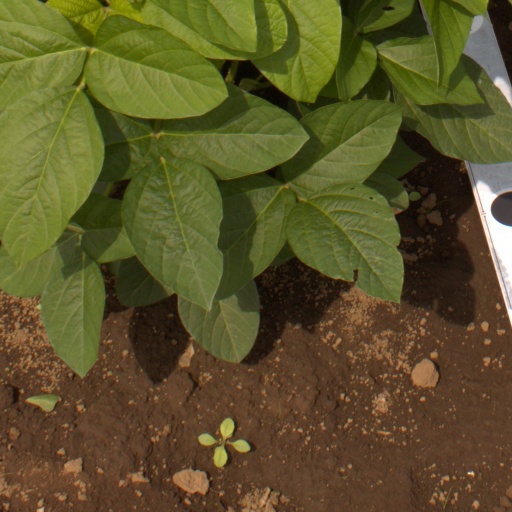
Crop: soybean